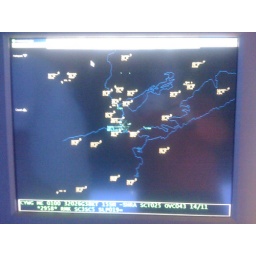
This screen shows all the aircraft in the sky over manitoba